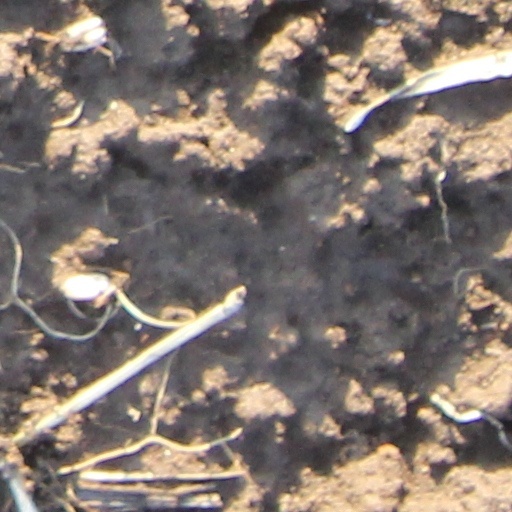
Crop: wheat